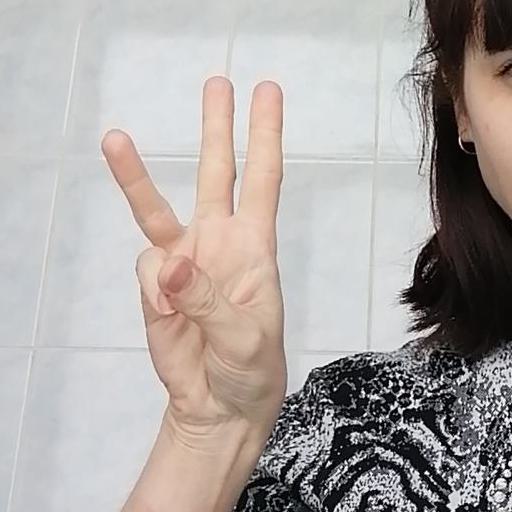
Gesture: three